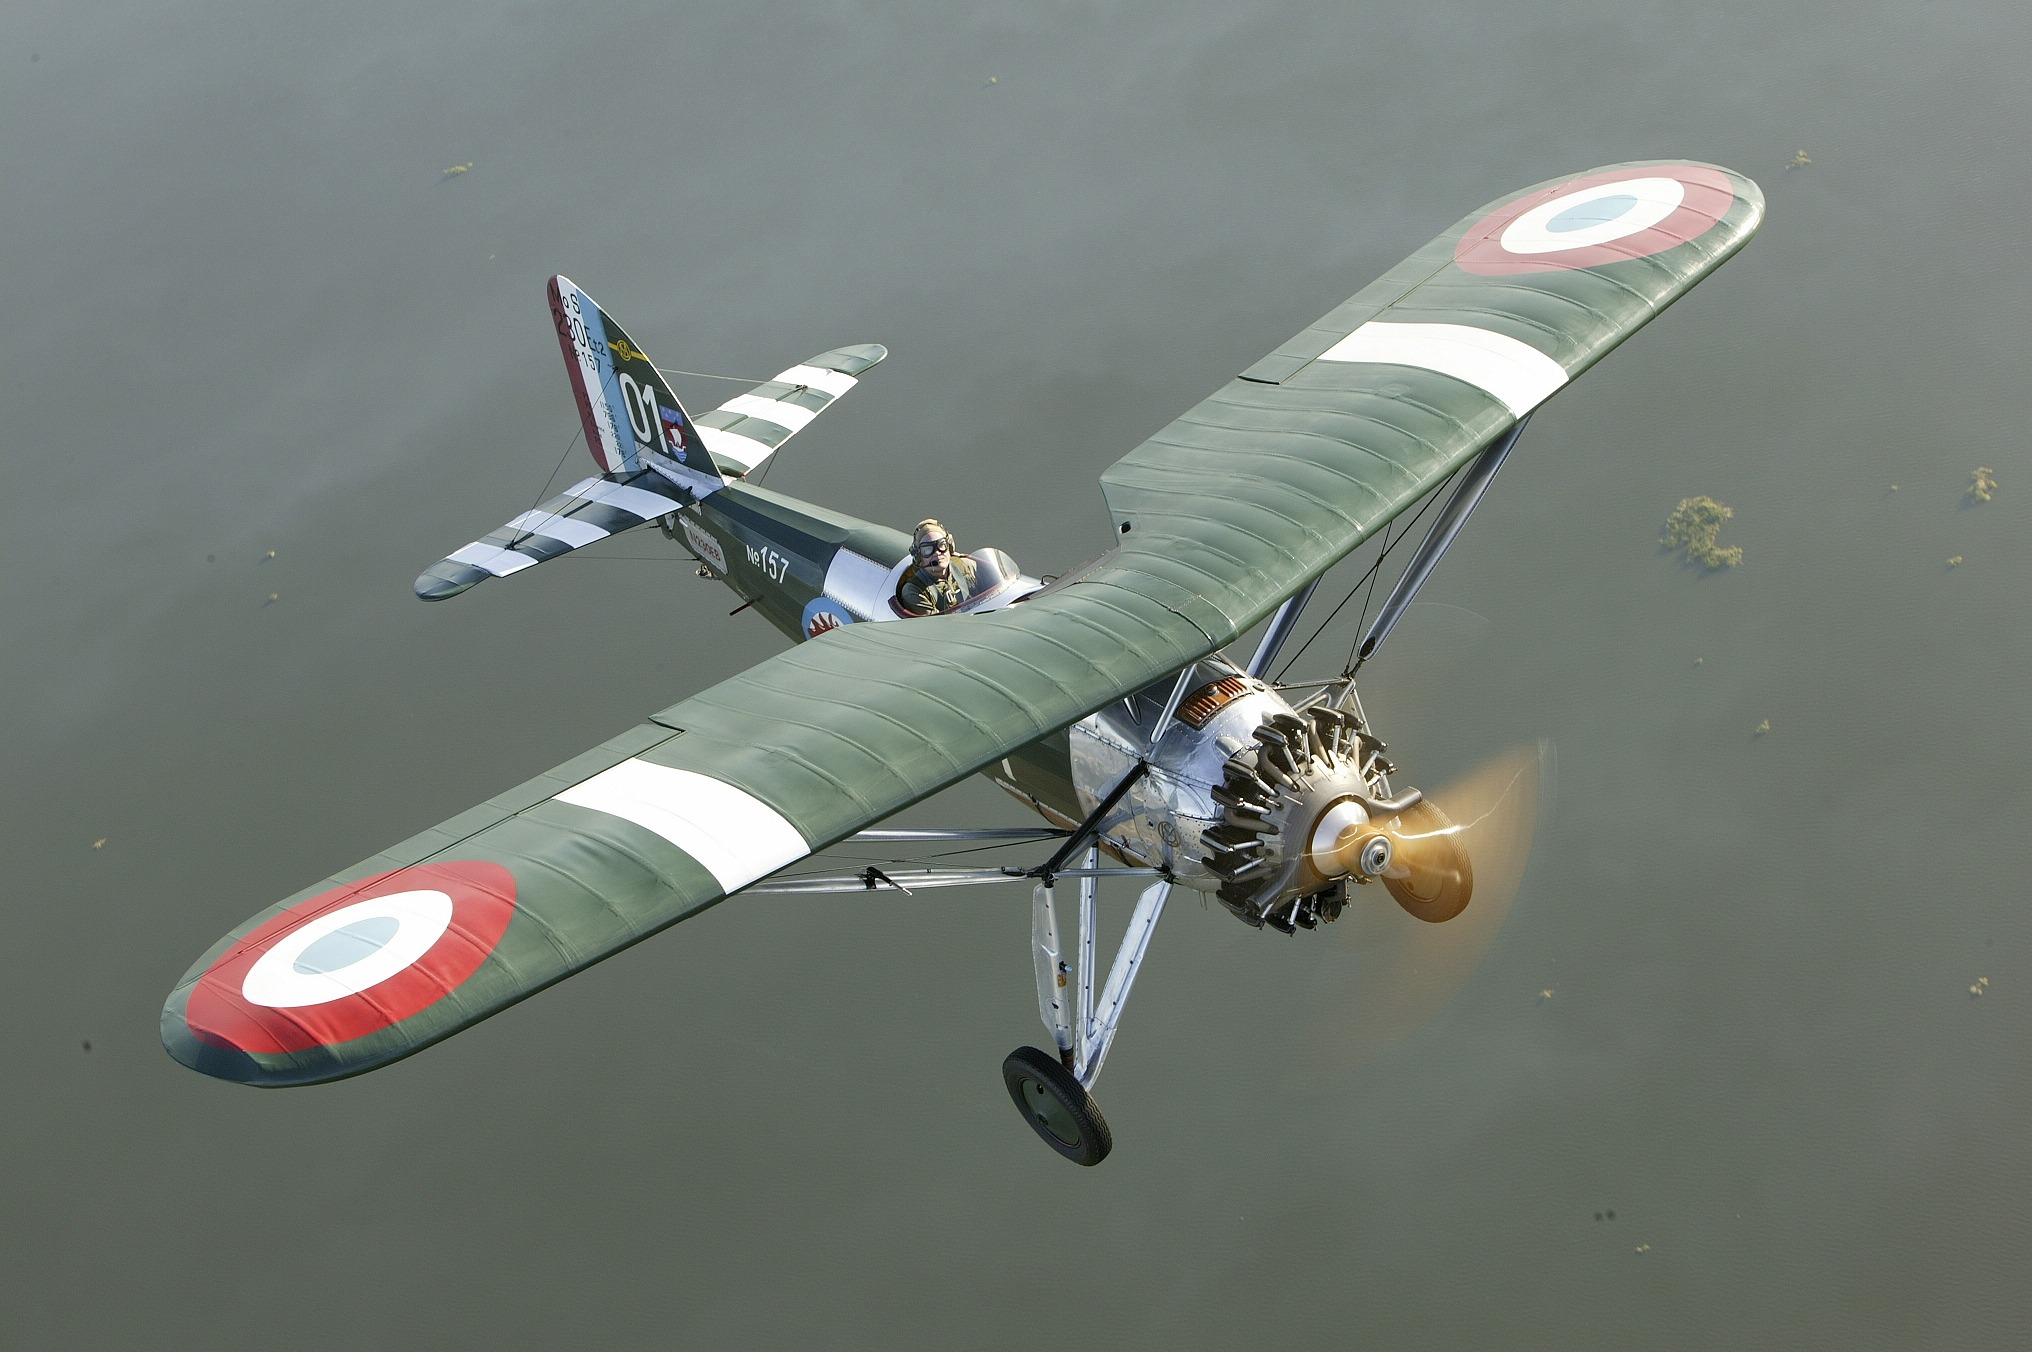
sea, water, ocean, wing, vintage, lake, flying, airplane, plane, aircraft, vehicle, aviation, flight, nostalgia, toy, glider, pilot, classic, propeller, canard, aerobatics, fighter aircraft, model aircraft, monoplane, atmosphere of earth, aircraft engine, general aviation, air racing, propeller driven aircraft, ultralight aviation, oldster, 1928 1932, morane saulnier